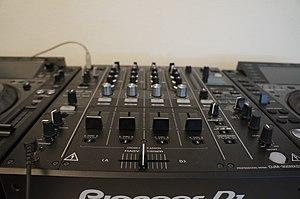
La série DJM est une gamme de tables de mixage créée dans les années 1990 par Pioneer DJ, comptant plusieurs modèles, comme les modèles 350, 850, 900NXS2, et 2000NXS.